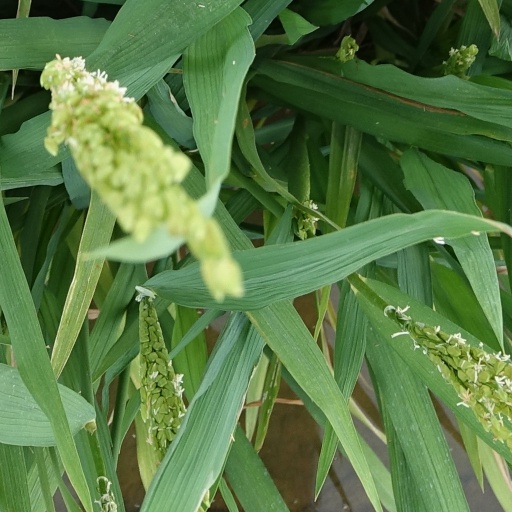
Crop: rice